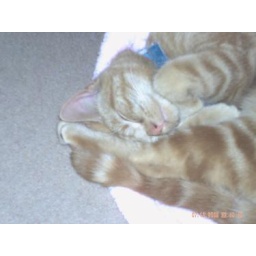
Karen, Wigan, When Tigger see's the box of Whiskers Dry his head is in his feeding bowl before the Whiskers